Sack of Thebes

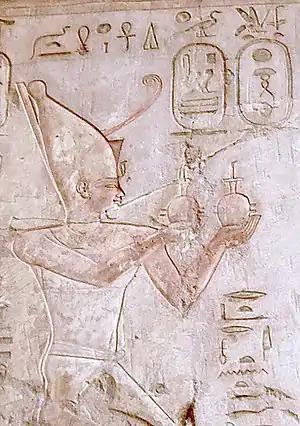
Ultimately, Psamtik I was the main beneficiary of the sack of Thebes.

The Assyrians soon returned to Egypt. Together with Psamtik I's army, which comprised Carian mercenaries, they fought a pitched battle in north Memphis, close to the temple of Isis, between the Serapeum and Abusir. Tantamani was defeated and fled to Upper Egypt but just 40 days after the battle, Ashurbanipal's army arrived in Thebes. Tantamani had already left the city for "Kipkipi". This has been identified as a location that remains uncertain but might be Kom Ombo, some south of Thebes. Other researchers believe that "Kipkipi" was not a location at all, but a foul expression used to convey that Tantamani "was screwed". Thebes itself was conquered ""smashed (as if by) a floodstorm"" and heavily plundered. The event is not mentioned in Egyptian sources but is known from the Assyrian annals, which report that the inhabitants were deported. The Assyrians took a large booty of gold, silver, precious stones, clothes, horses, fantastic animals, as well as two obelisks covered in electrum weighing 2,500 talents (c. 75.5 tons, or 166,500 lb). It has also been interpreted by biblical scholars that a reference to Thebes in the Book of Nahum refers to this event.